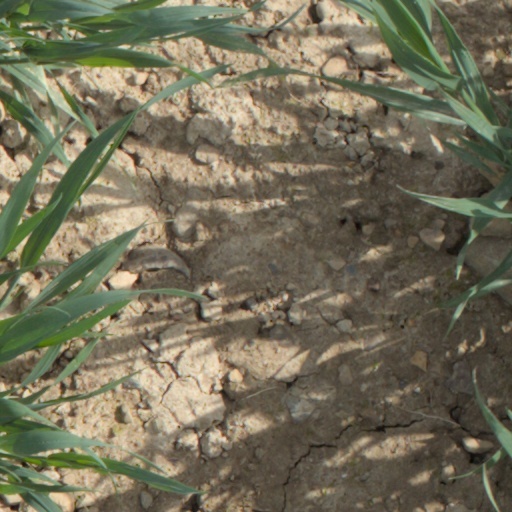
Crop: wheat